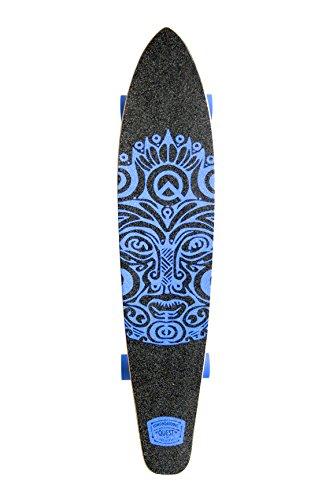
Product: The Quest Super Cruiser Longboard Skateboard
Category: Sports & Outdoors | Outdoor Recreation | Skates, Skateboards & Scooters | Skateboarding | Standard Skateboards & Longboards | Longboards
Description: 7 Ply Super-Flex Bamboo and Hardwood Maple Deck.
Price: $91.68
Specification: Item Weight:         8 pounds    |Shipping Weight: 9.8 pounds (View shipping rates and policies)|ASIN: B017URJV0U|Item model number: QT-GKC44C|    #91    in Longboards Skateboard